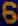
Number: 6